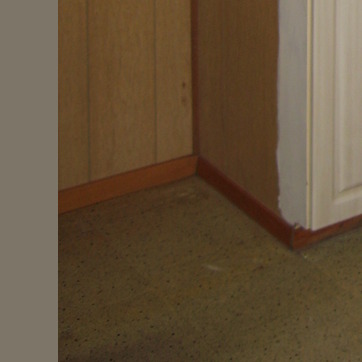
Material: tile